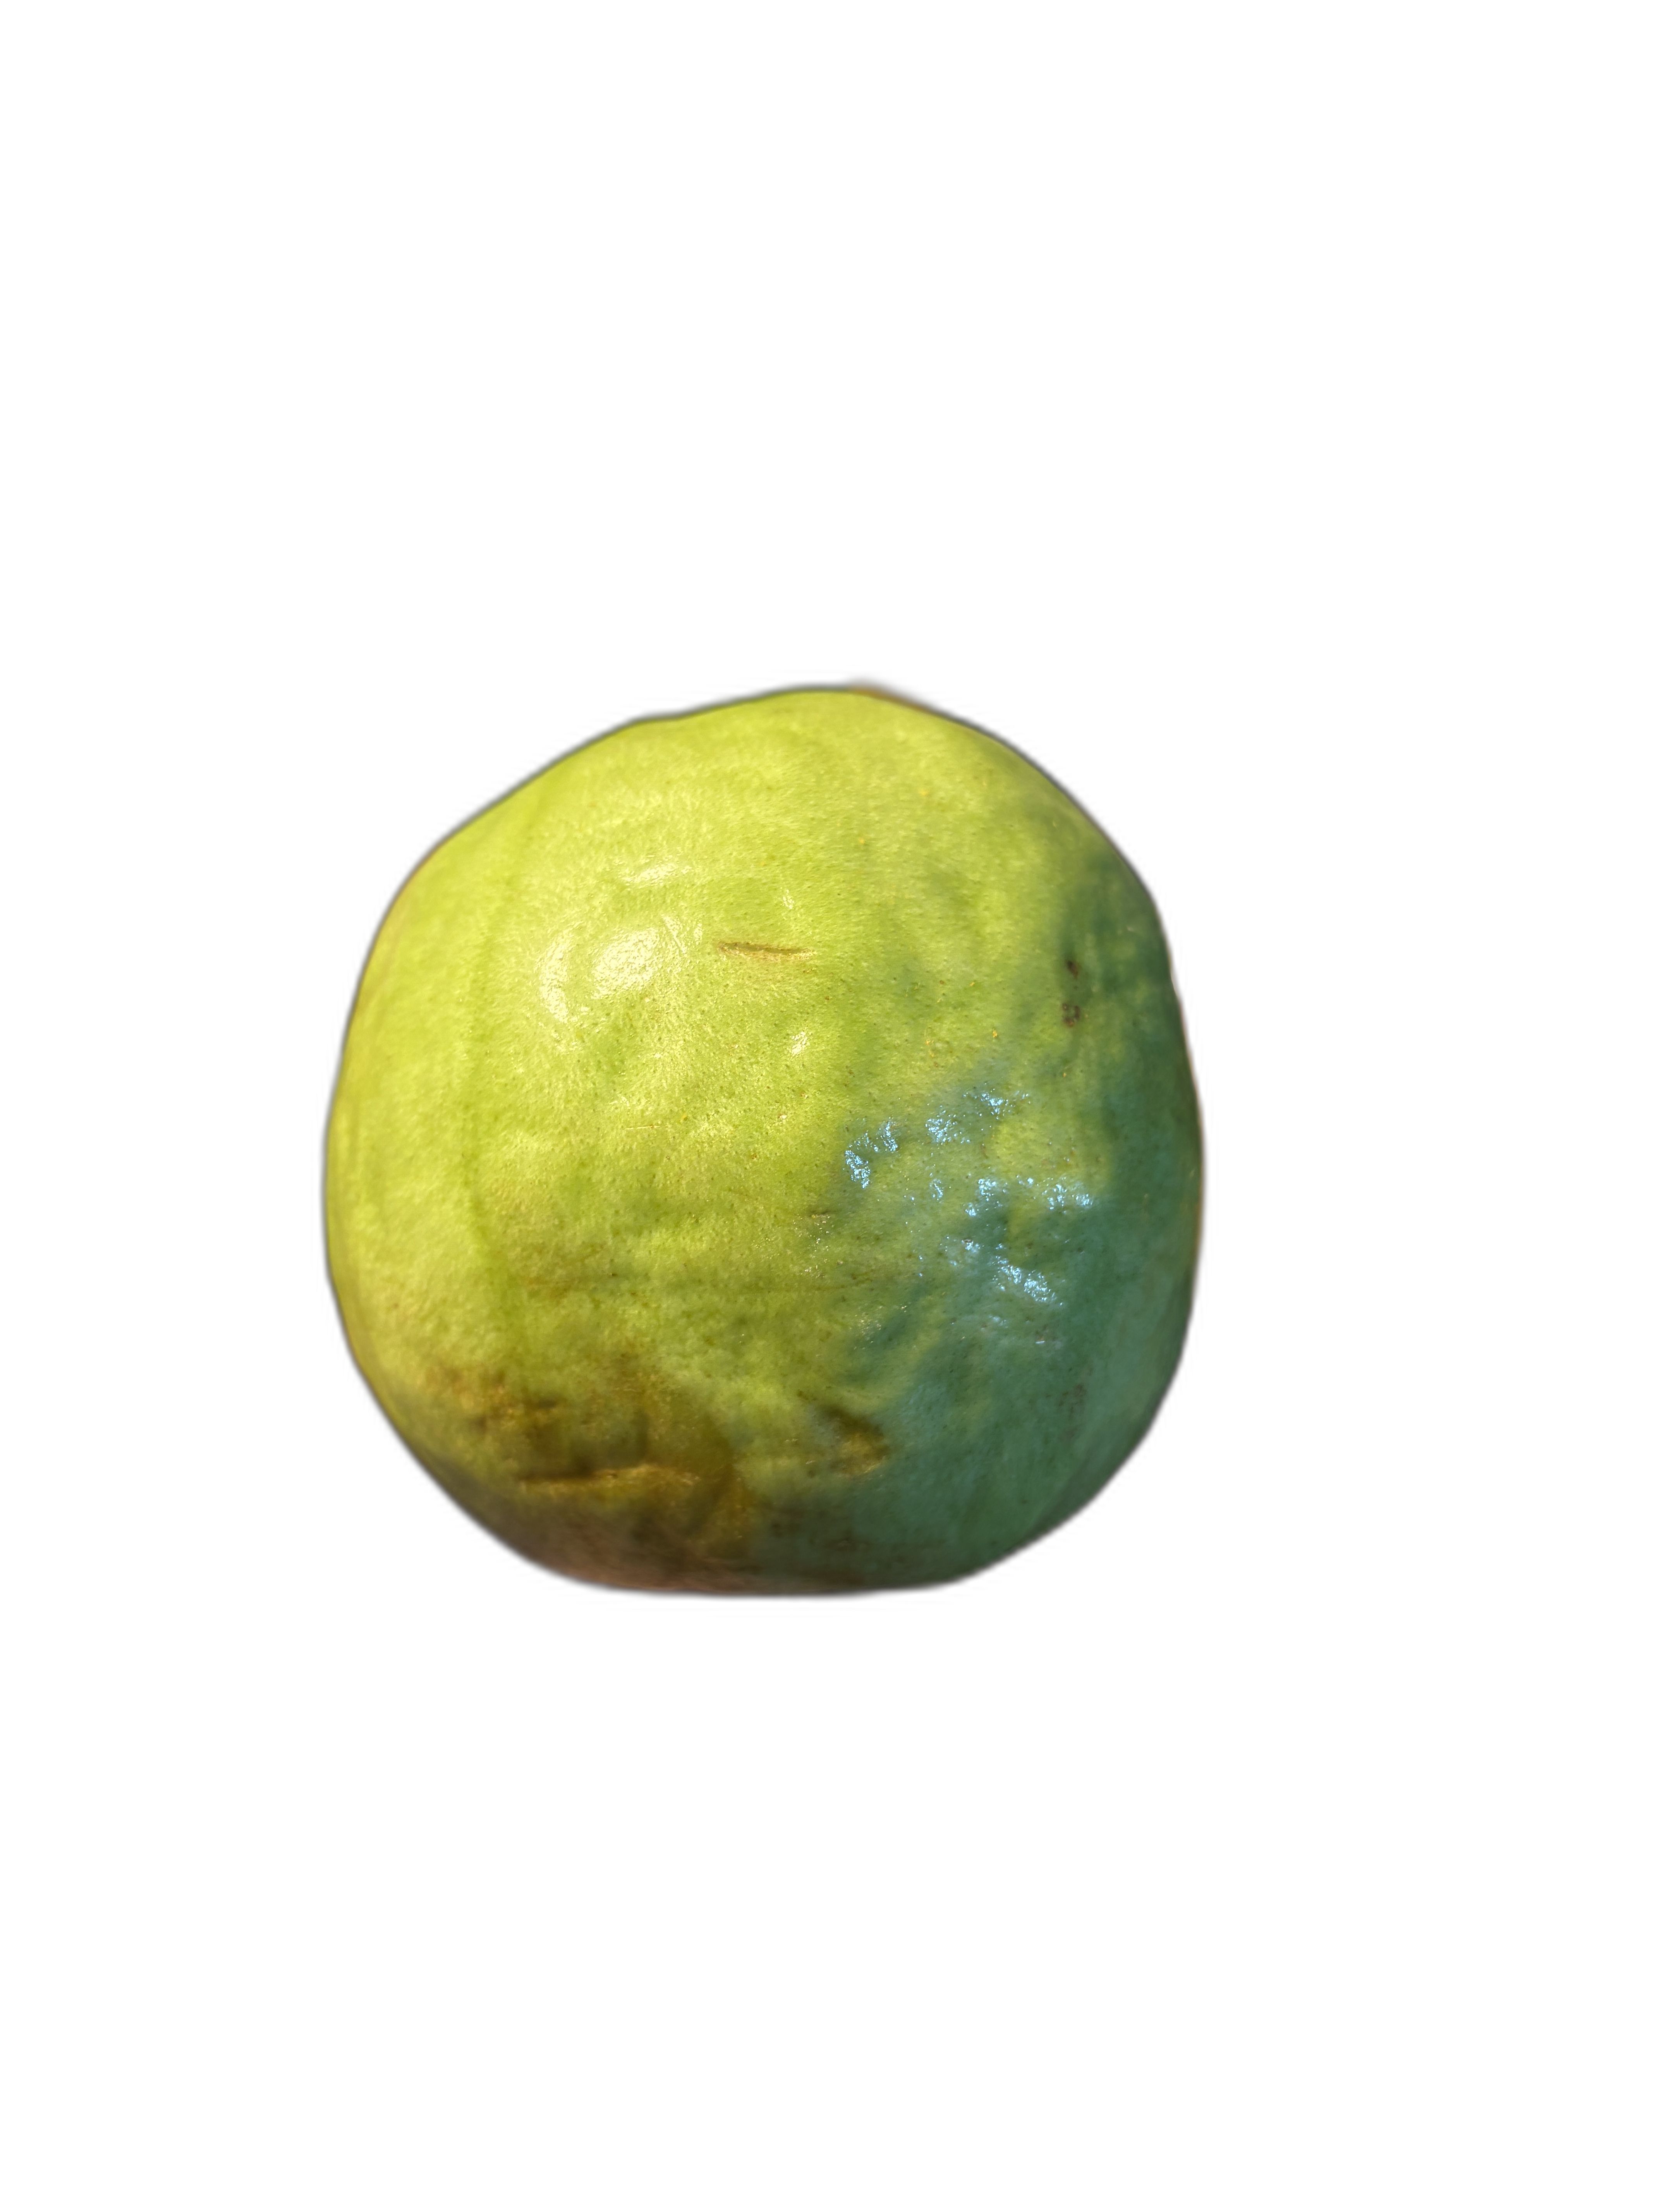
Plant part: fruit
Disease: Styler end root